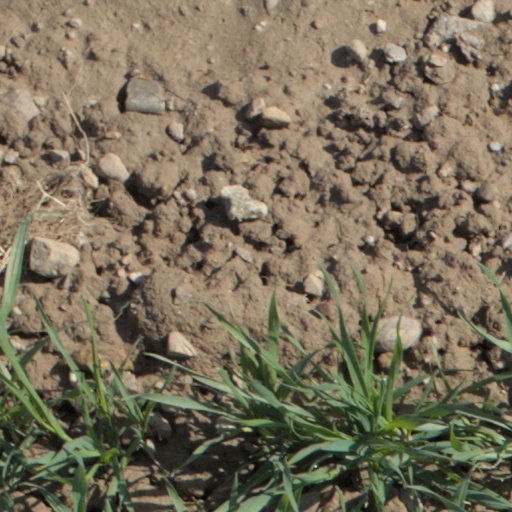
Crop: wheat